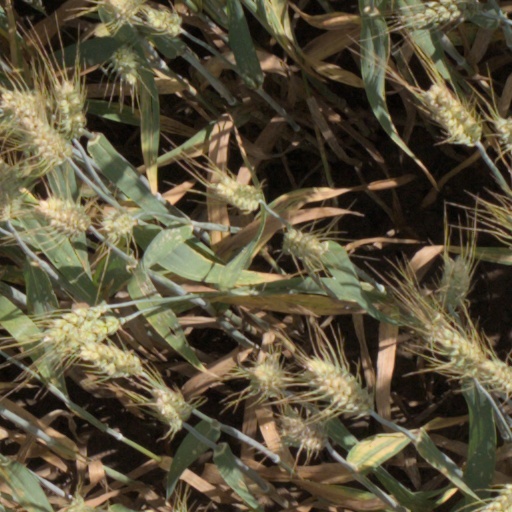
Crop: wheat